Air raids on Japan

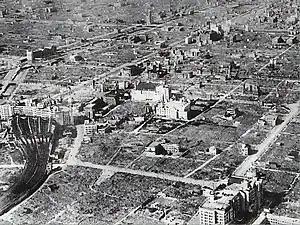
Aerial view of Osaka following the war

Limited air operations continued over Japan in the weeks following the Japanese government's decision to surrender. On 17 and 18 August, B-32 Dominators flying reconnaissance missions from Okinawa were attacked by IJN fighters near Tokyo. From 17 August the Twentieth Air Force was made responsible for supplying Allied prisoner of war camps in Japan, Korea and China until the prisoners were evacuated. Supply drops began 10 days later, and continued until 20 September. During this period the B-29s flew almost 1,000 sorties and delivered close to 4,500 tons of supplies. Eight aircraft crashed during these missions and another was damaged by a Soviet fighter over Korea. The 3rd Photographic Reconnaissance Squadron, which had operated over Japan throughout the bombing campaign, also continued its photo reconnaissance and mapping flights over the home islands during this period. While Spaatz ordered that B-29s and fighters fly continuous show of force patrols of the Tokyo area from 19 August until the formal surrender ceremony took place, these operations were initially frustrated by bad weather and logistics problems. The first patrols were not flown until 30 August, when they were made in conjunction with the landing of General Douglas MacArthur and the US Army's 11th Airborne Division at Atsugi airfield. A similar operation was conducted the next day, and on 2 September 462 B-29s and many naval aircraft overflew the Allied fleet in Tokyo Bay following the surrender ceremony on board .